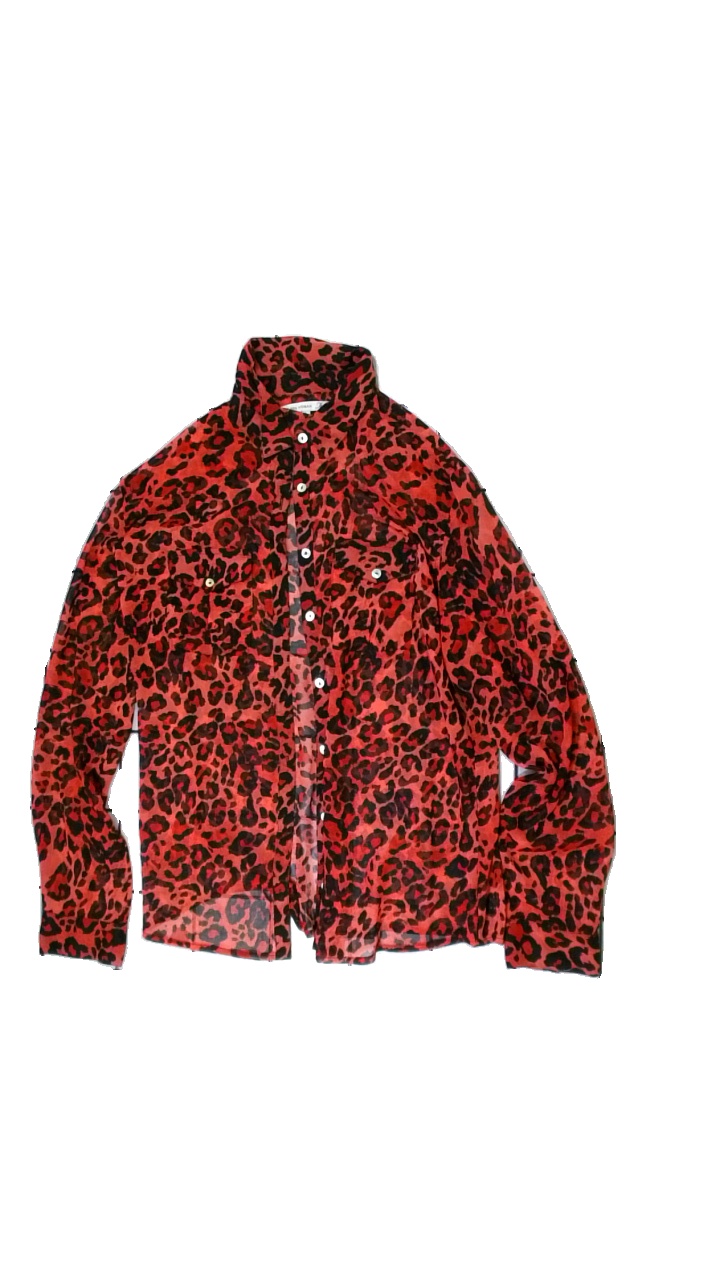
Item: Shirt (Ladies)
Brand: Flash Woman
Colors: Black, Red
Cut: Regular
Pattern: Animal print
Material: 100% polyester
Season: All
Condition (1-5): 5
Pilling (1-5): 5
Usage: Reuse
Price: <50